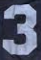
Number: 3